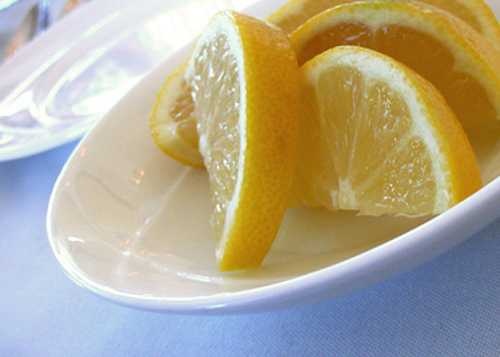
Label: Lemon